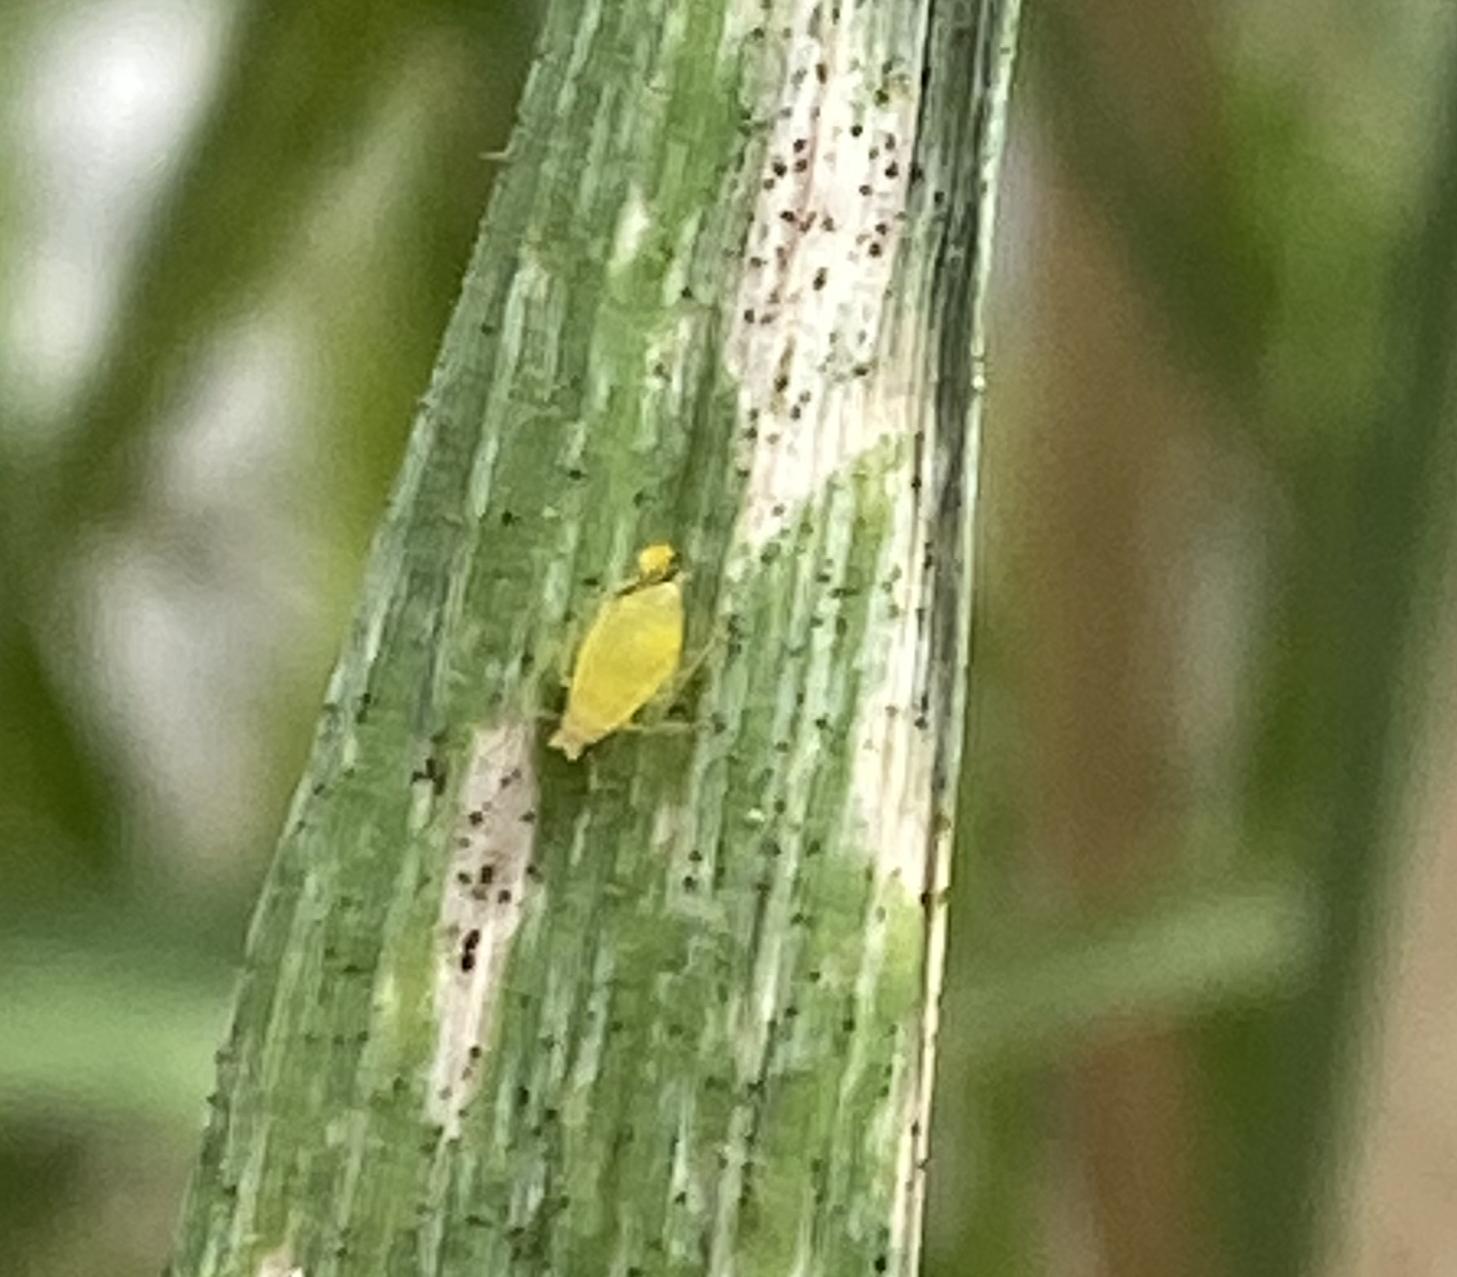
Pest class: cereal_grass_aphid